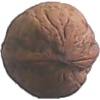
Label: Walnut 1